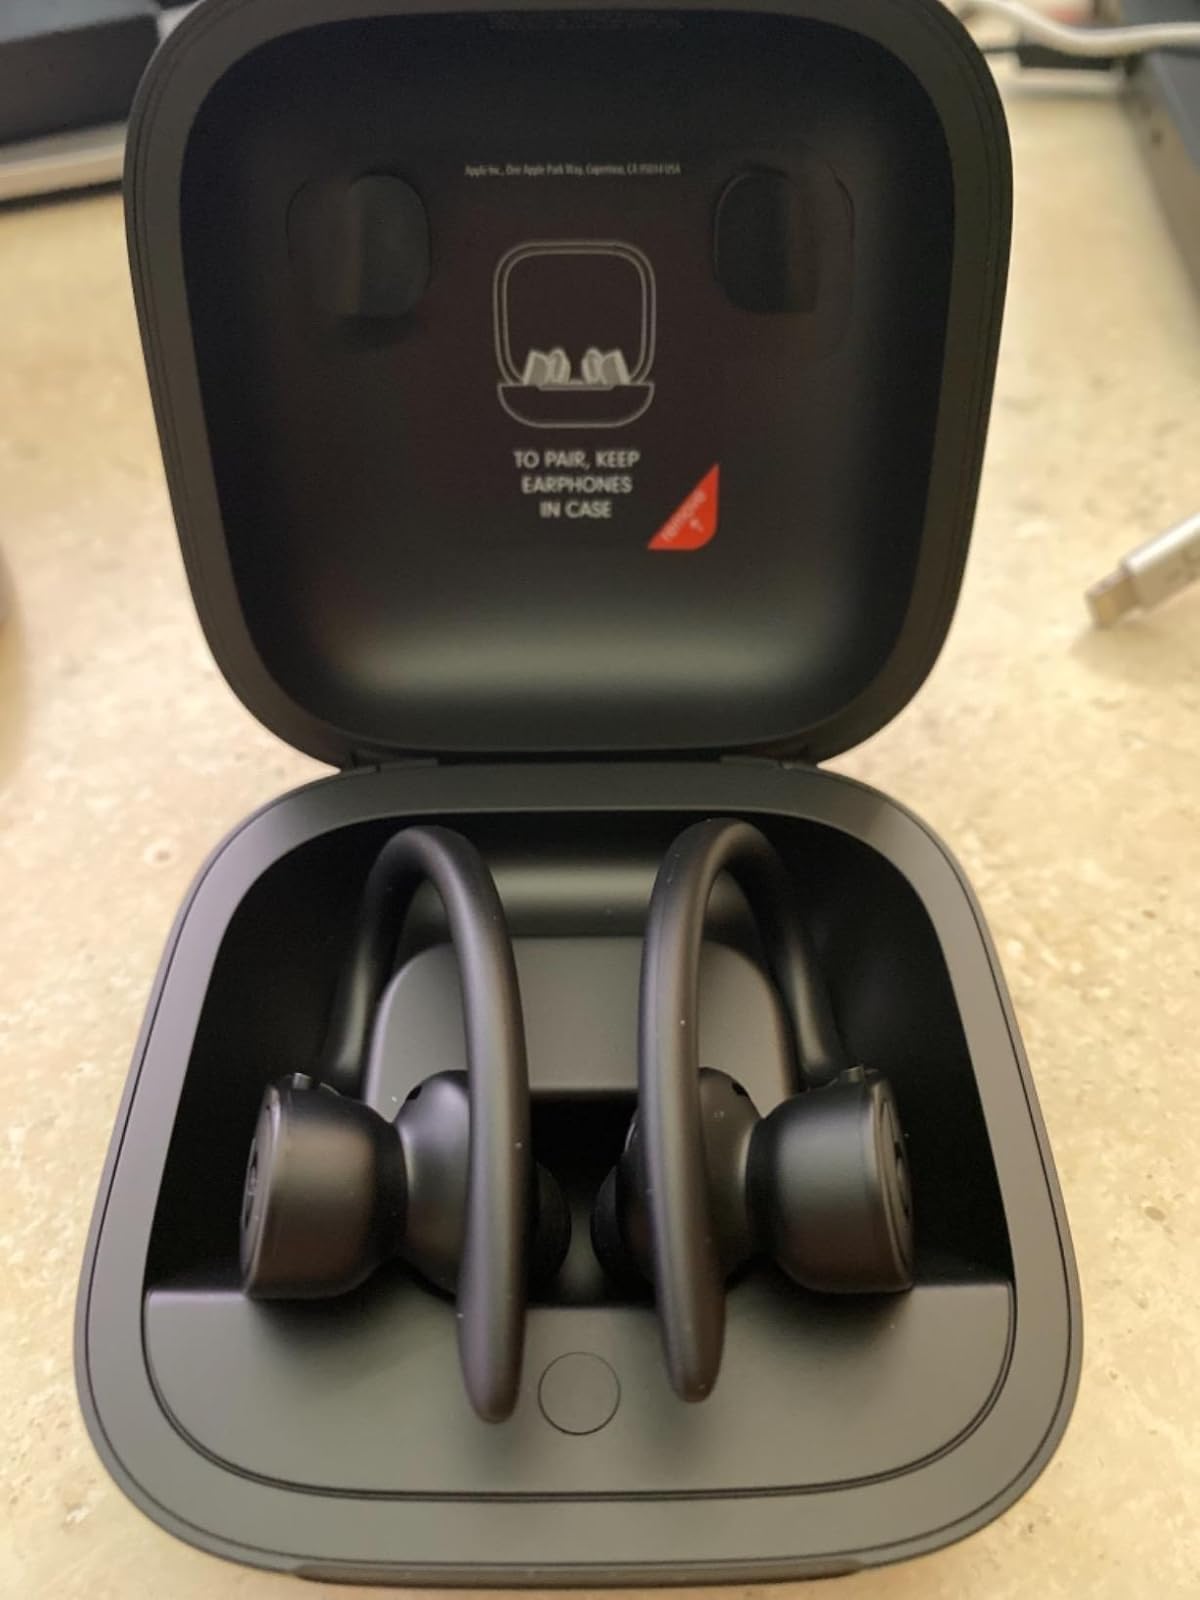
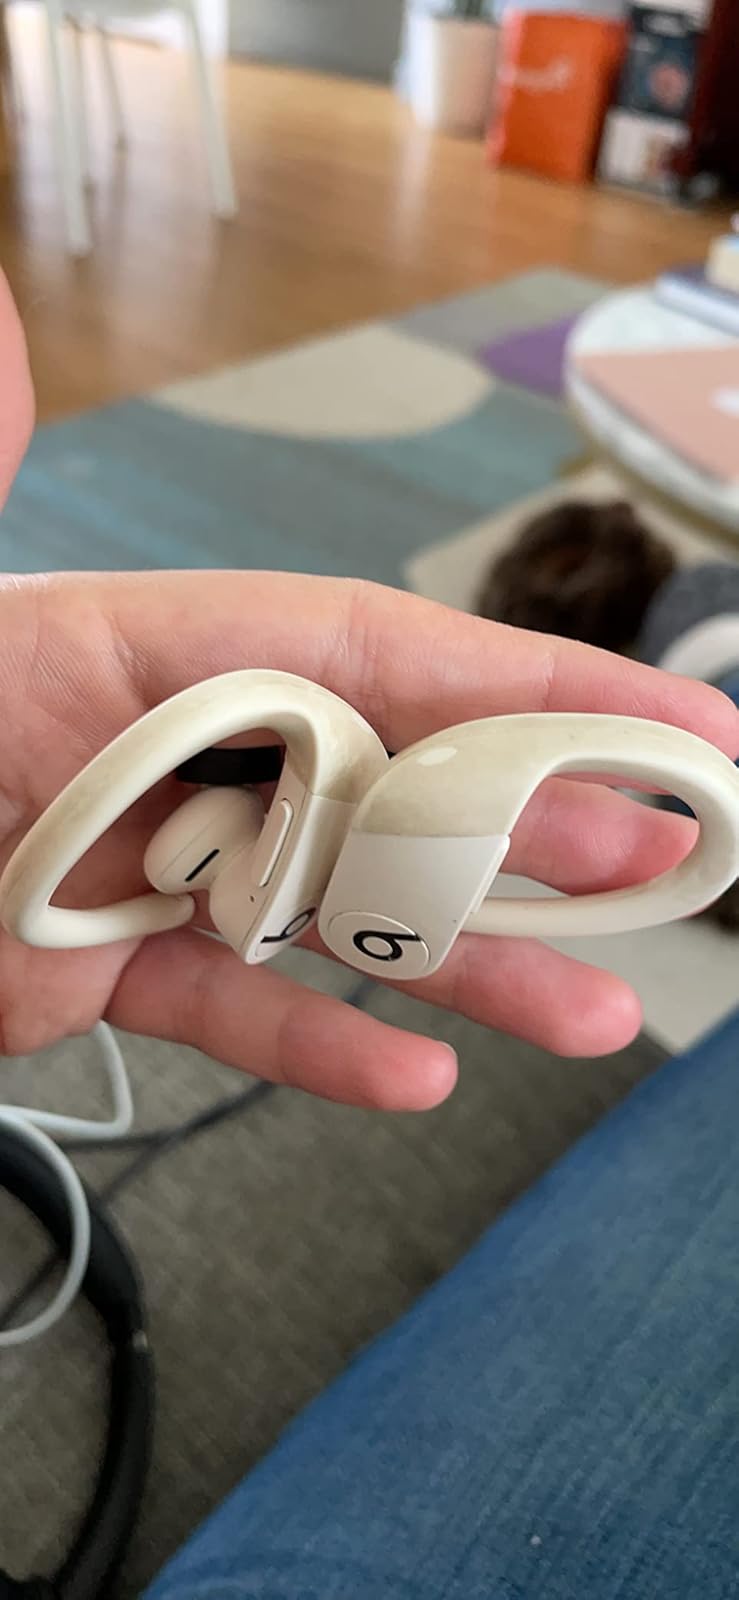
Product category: earbuds
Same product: no